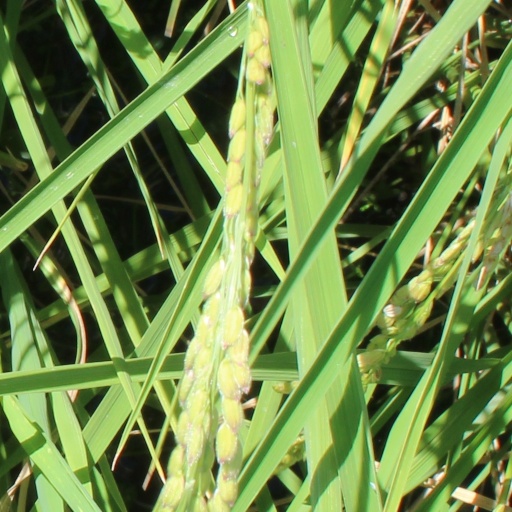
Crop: rice